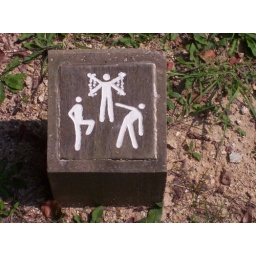
be wary of people kneed in the balls jumping up in the air and flapping their arms around!